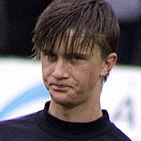
Age: 17